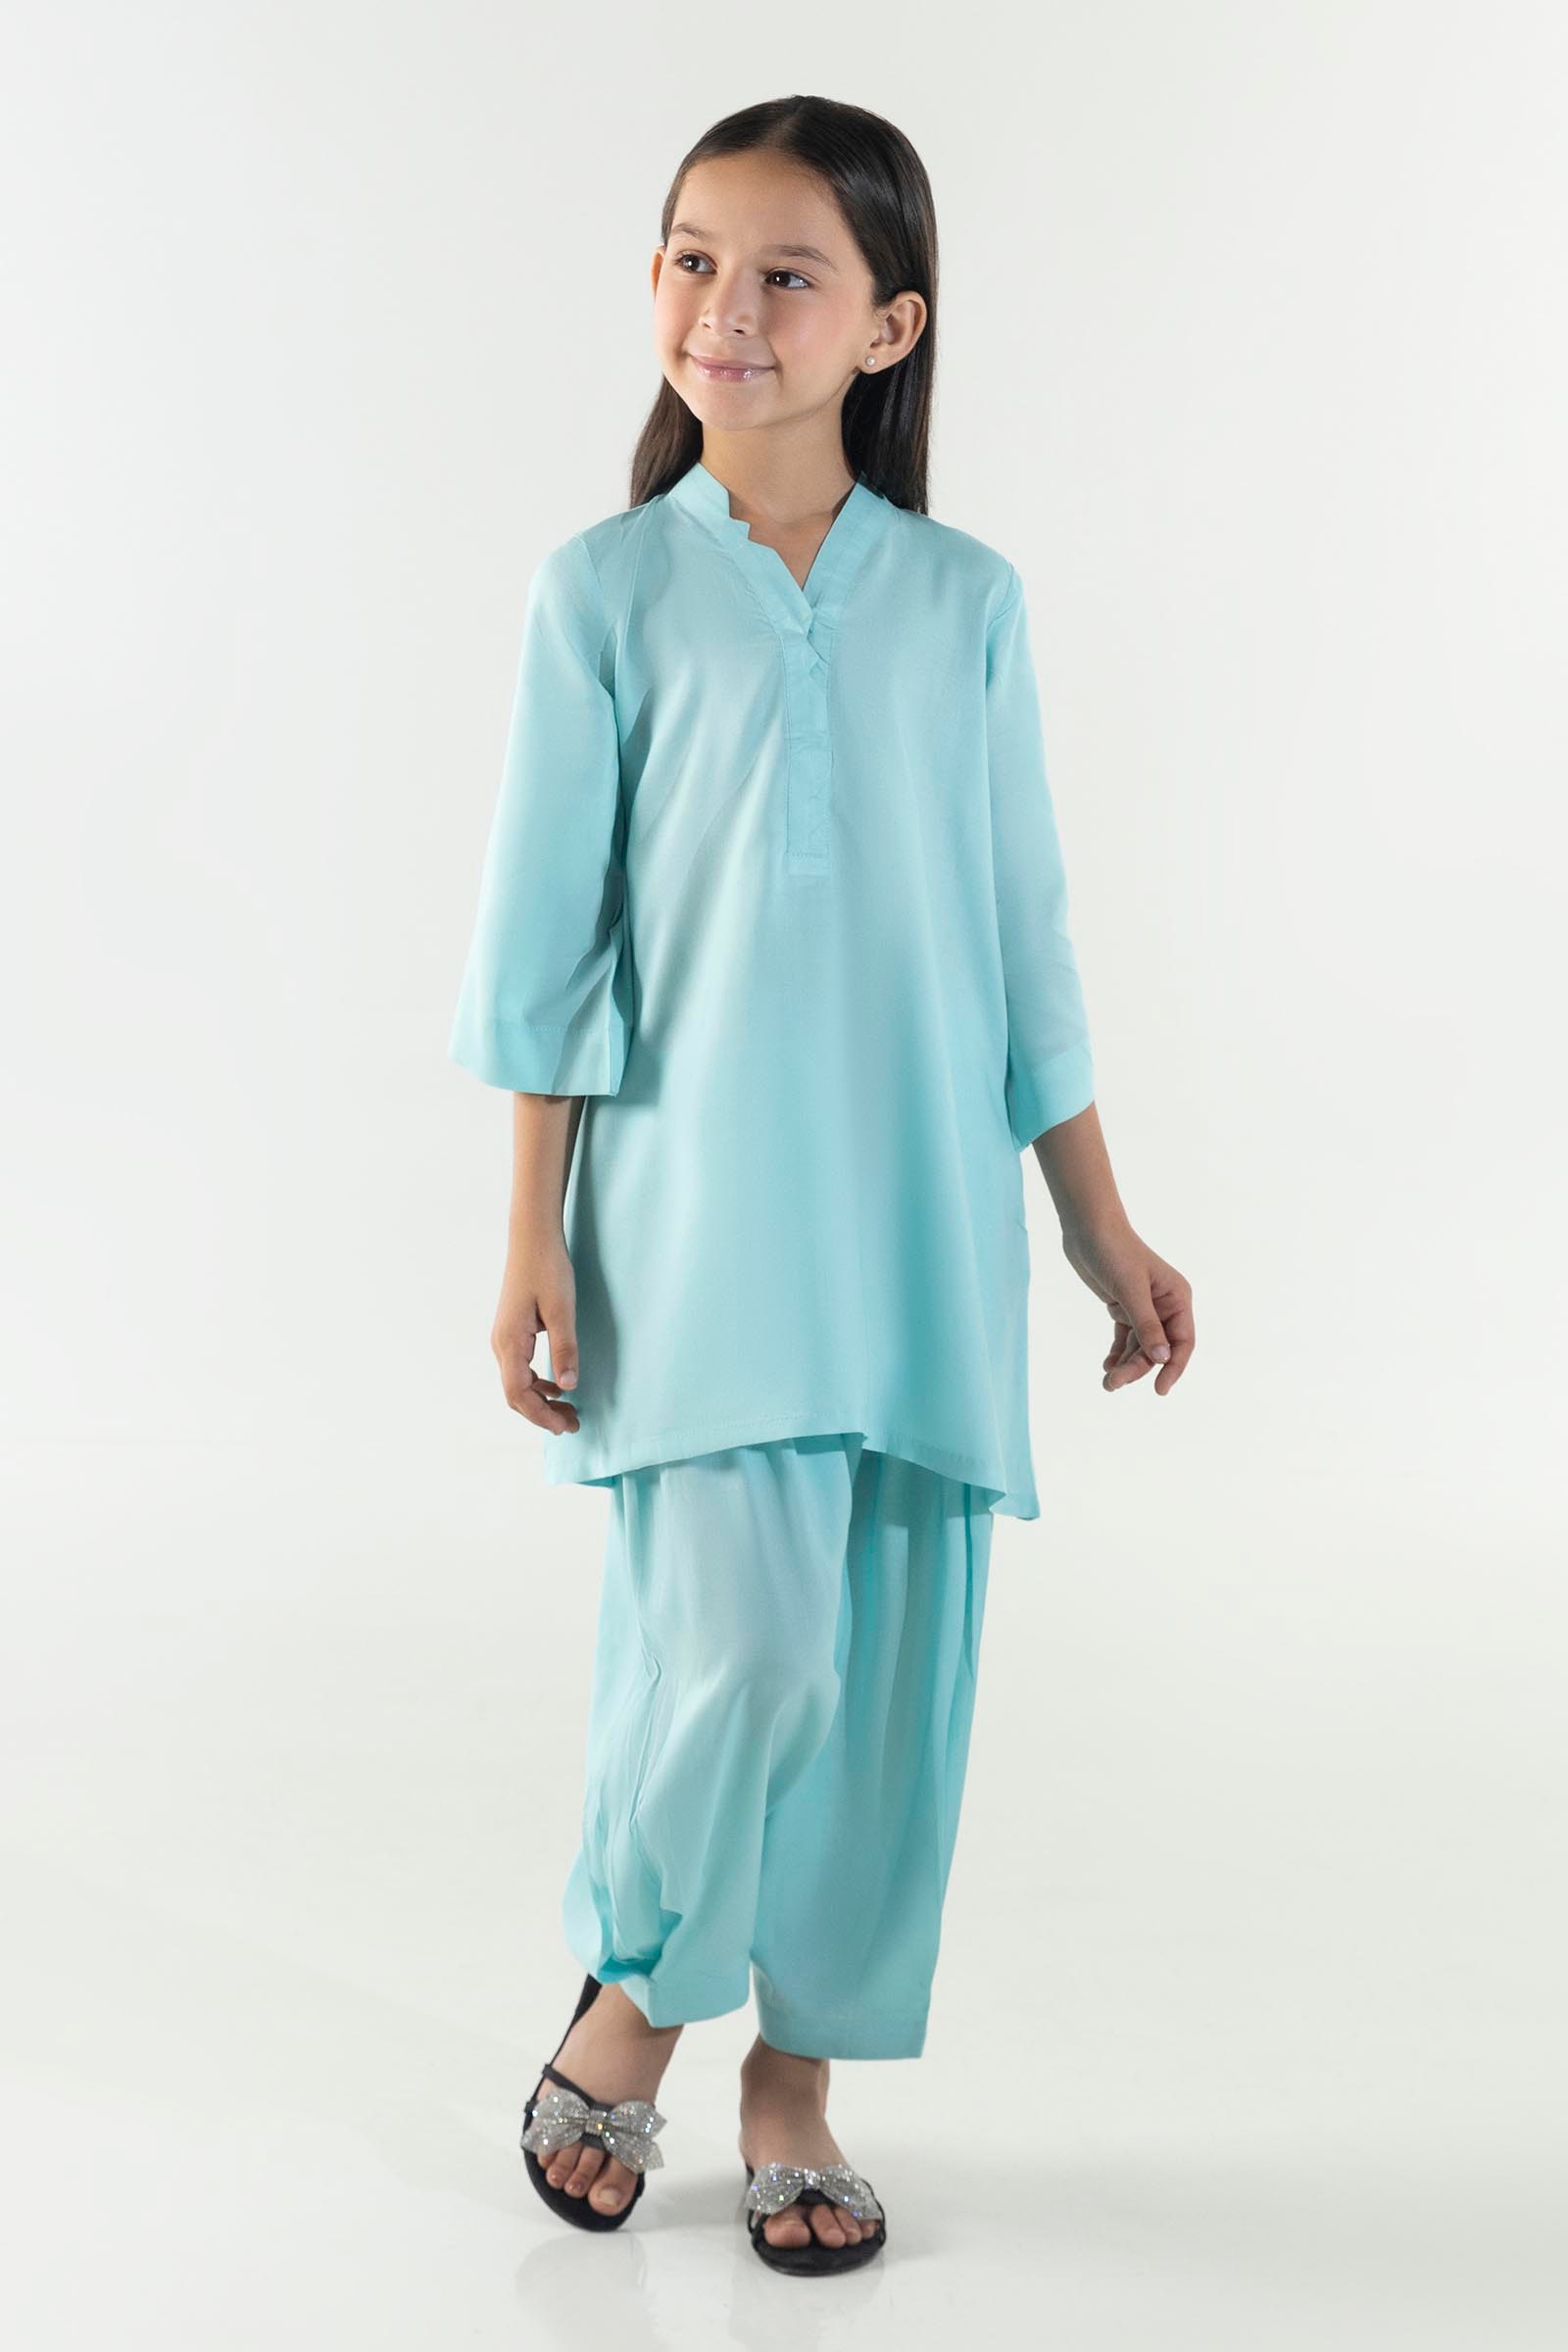
aqua kurta pajamas